Delaware County Courthouse (Iowa)

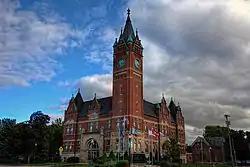

The Delaware County Courthouse, located in Manchester, Iowa, United States, was built in 1894. It was listed on the National Register of Historic Places in 1981 as a part of the County Courthouses in Iowa Thematic Resource. The current structure is the fourth building to house court functions and county administration.